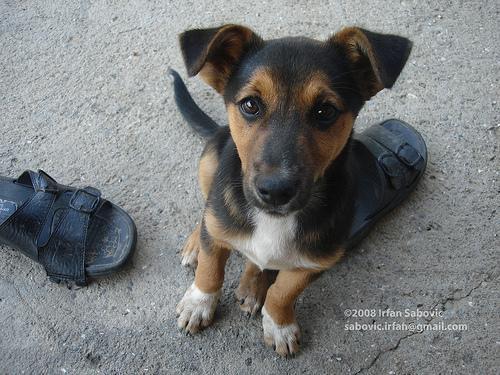
Appenzeller